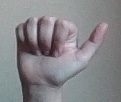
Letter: dhad